White House tennis court

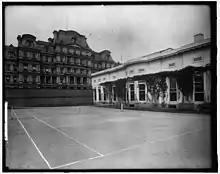
The old tennis court near the West Wing

The first tennis court at the White House was built on the south side of the West Wing during the presidency of Theodore Roosevelt, the present location of the West Wing's south terrace. Roosevelt often played here with his son. The court became renowned as the haunt of Roosevelt's 'Tennis cabinet', an informal regular gathering of his closet associates. On 1 March 1909 Roosevelt gave a lunch and speech to say farewell to his 'Tennis cabinet'. United Press described the gathering as a "famous coterie of afternoon sportsmen that has been the power "behind the white house" for over seven years". Attendees included people as diverse as the French ambassador Jean Jules Jusserand, the Supreme Court Justice William Henry Moody, soldier Luther "Yellowstone" Kelly, the Oklahoman wolf hunter John Abernathy and Pudge Heffelfinger, the football player.